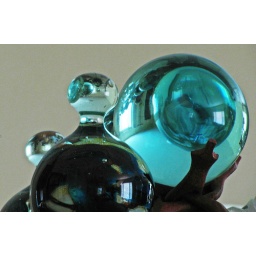
Two pieces of glass and their reflections in each other and a wall mirror.